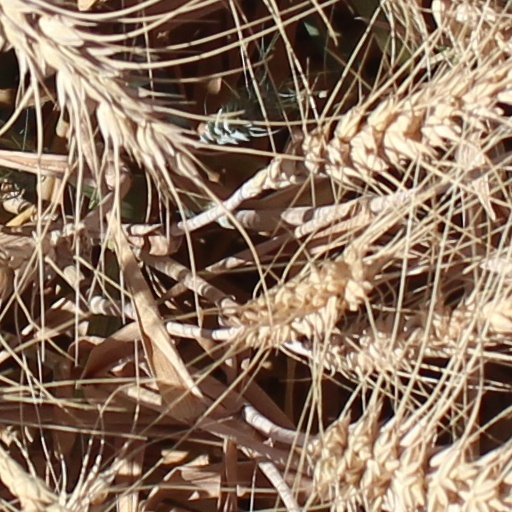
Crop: wheat